Siege of Metz (1814)

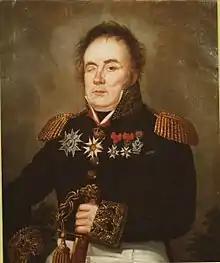
Pierre Durutte, showing the injury to his eye that he received at Waterloo.

On 5 March 1814, Napoleon ordered GD Jan Willem Janssens at Mézières to collect the garrisons of the Ardennes and attack the rear of Blücher's army near Laon. At the same time, Napoleon instructed Durutte to break out of Metz and gather up the garrisons of the nearest fortresses. Janssens was able to join Napoleon's field army with 3,600 men. Napoleon hoped to disrupt the movement of Coalition baggage trains from their base at Nancy. After the Battle of Arcis-sur-Aube on 20–21 March, Napoleon ordered Durutte to form most of the nearby garrisons into a division and either join the field army or operate against the flank of the Coalition army.